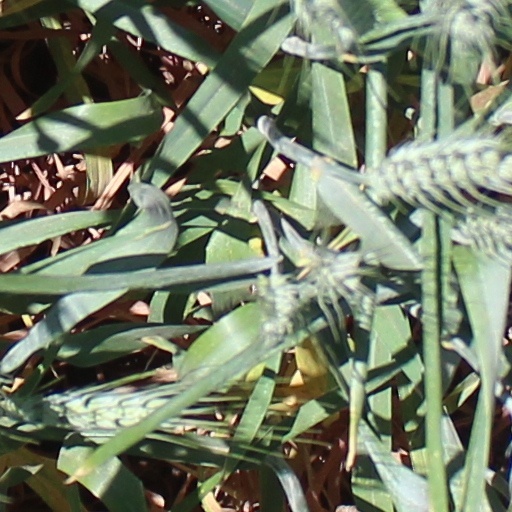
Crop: wheat